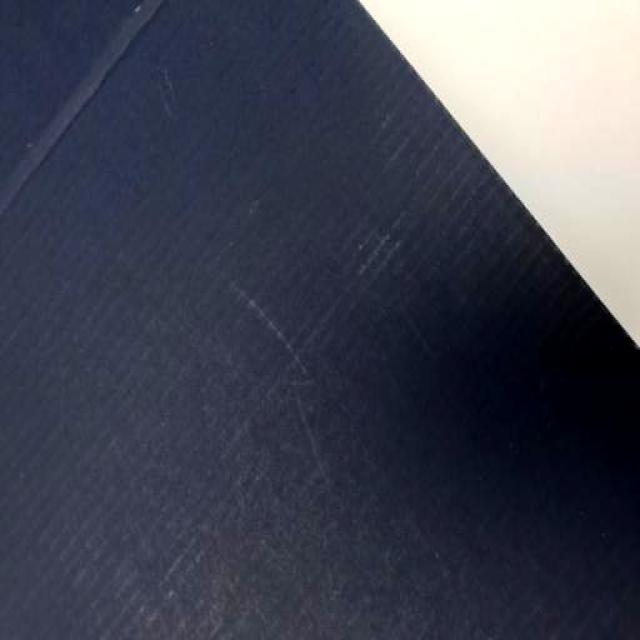
Label: Paper